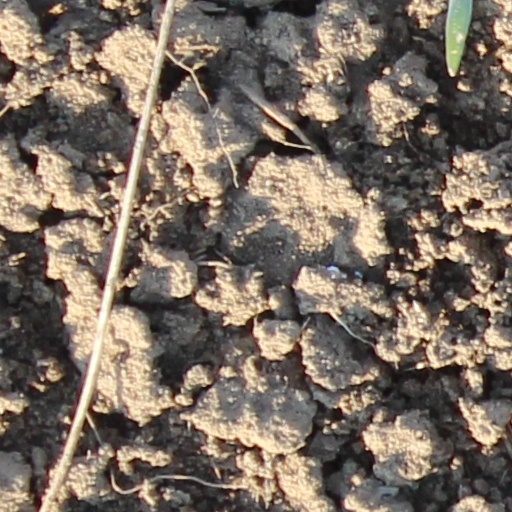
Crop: wheat